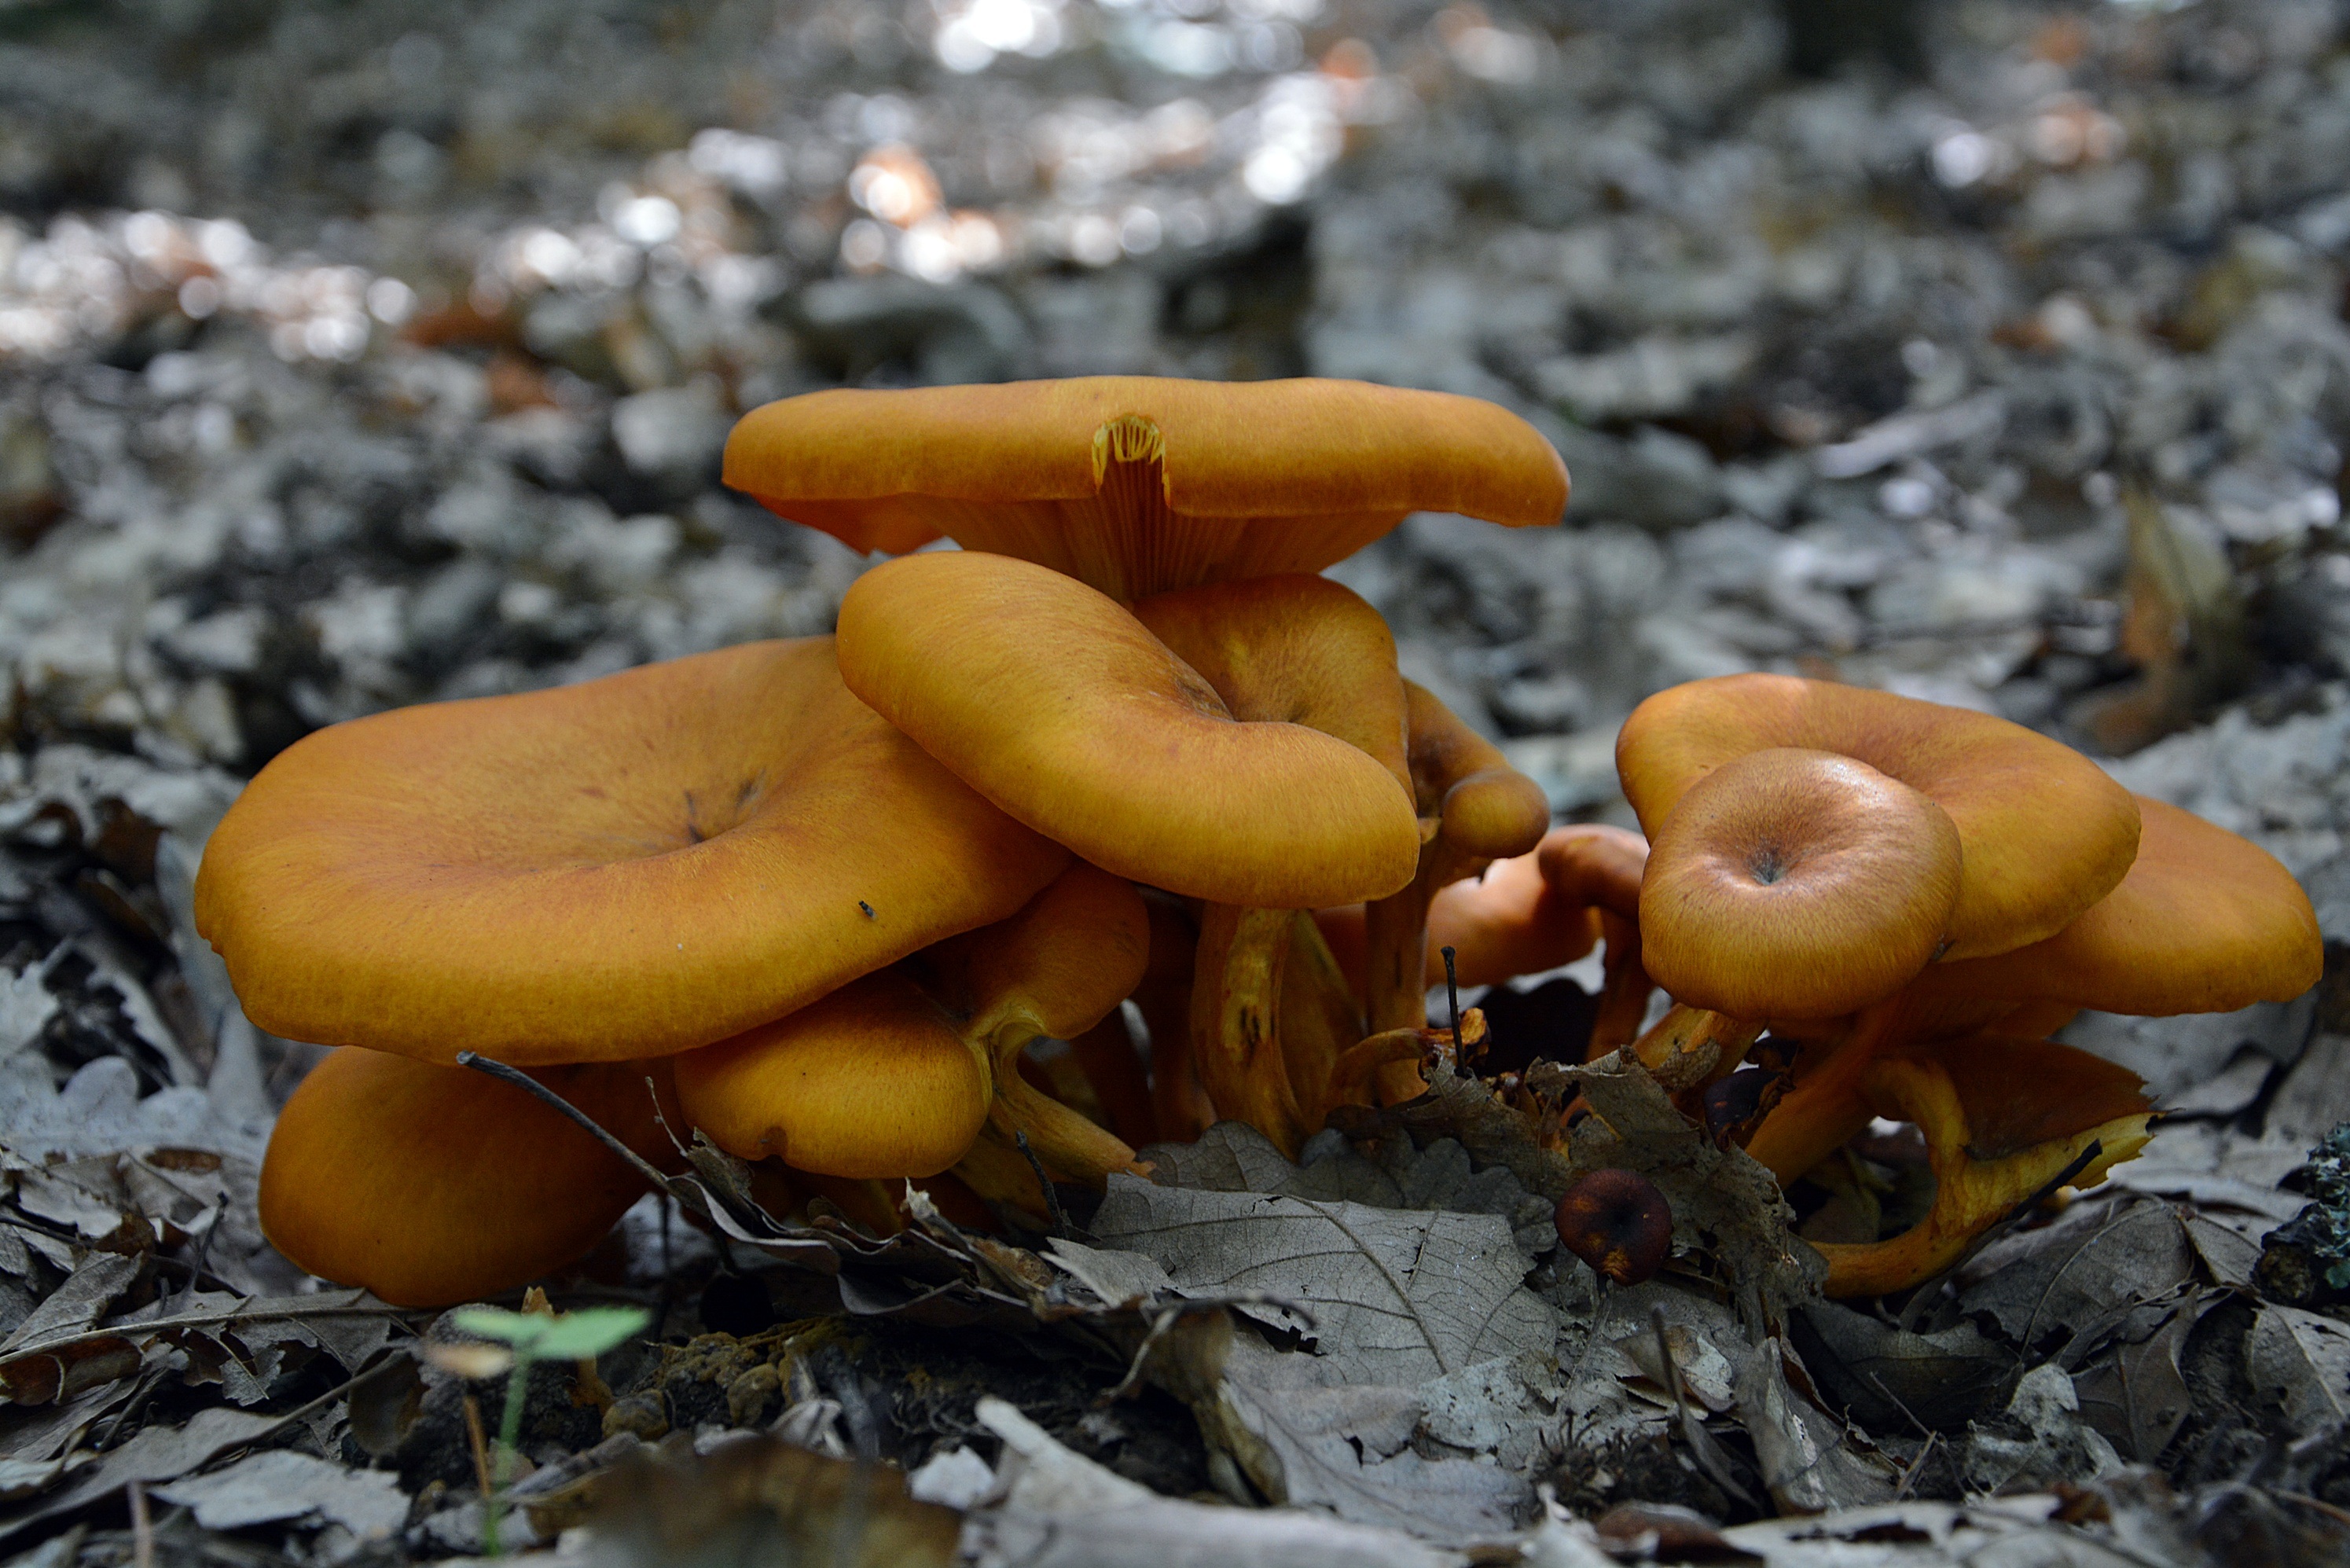
nature, forest, orange, produce, autumn, mushroom, fungus, fungi, bolete, auriculariales, macro photography, oyster mushroom, edible mushroom, medicinal mushroom, agaricomycetes, agaricaceae, penny bun, auriculariaceae, enokitake